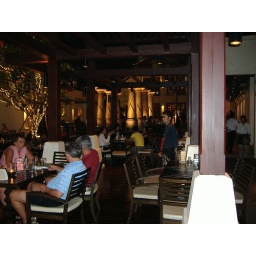
Nice little bar near Kosam road